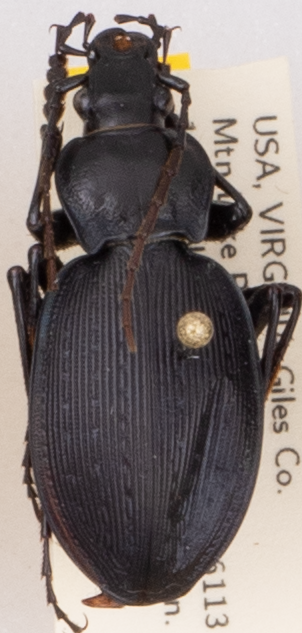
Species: Carabus goryi
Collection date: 2019-06-18
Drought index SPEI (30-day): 0.36
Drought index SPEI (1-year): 2.09
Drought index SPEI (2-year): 2.09